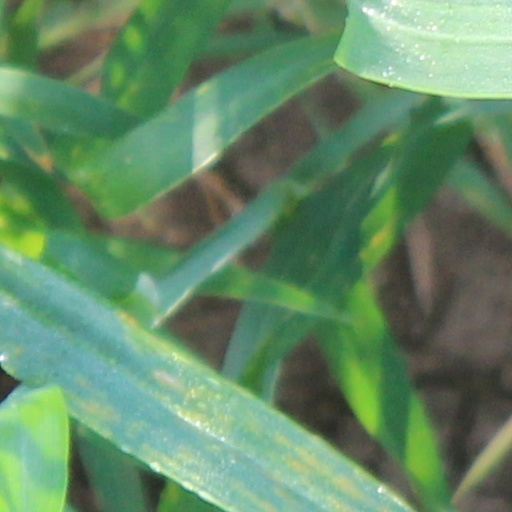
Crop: wheat